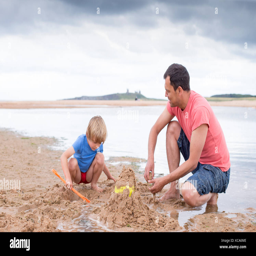
a little boy and his father are building sand castles on the beach